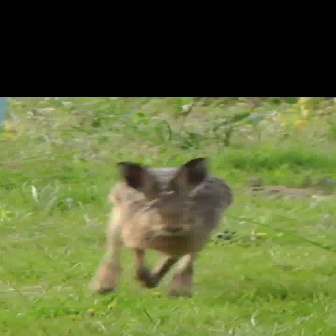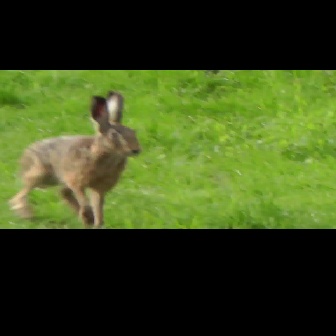
  Please identify the target specified by the bounding box [84,154,232,302] in the first image and locate it in the second image. Return the coordinates in [x_min,y_min,x_max,y_max] format.
Answer: [4,89,142,228]